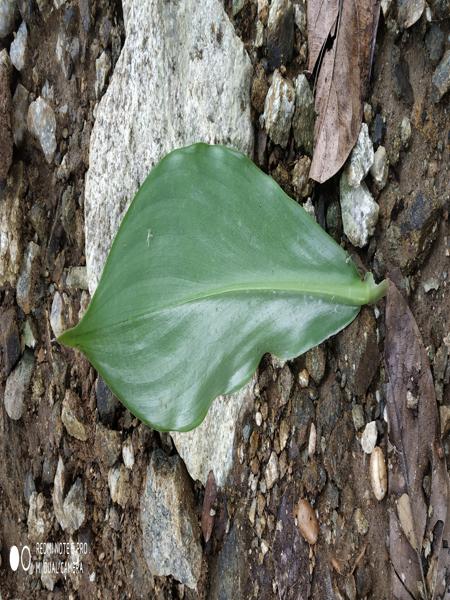
Plant: Insulin